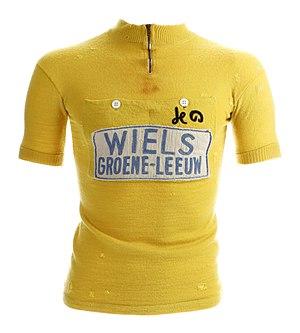
Angers, 28 juin 1963. Une troisième place dans le contre-la-montre à Angers suffit à Gilbert Desmet pour enfiler le maillot jaune. En 1956, alors qu’il faisait ses débuts au Tour de France, Desmet avait déjà pu porter le maillot jaune pendant deux jours. Cette fois, il rêve de plus